Pomeranian Evangelical Church

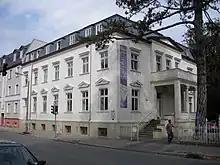
The Evangelical Greifswald Consistory of the Pomeranian Evangelical Church

As to the Lutheran state church of Swedish (Hither) Pomerania it took over the Wolgast-Pomeranian ecclesiastical institutions in Greifswald (consistory and general superintendency), whereas consistory and general superintendency in Stettin were closed down. The Lutheran state church of Brandenburgian (Farther) Pomerania reorganised Cammin's consistory as the (till 1668 aka ) and took over the superintendency in Kolberg, elevated to general superintendency. The Pomeranian and Cammin spiritual Consistory, established as Cammin Consistory in 1558 in Cammin's capital Kolberg, was seated in that city (1558–1668, and again 1683–1686), in Stargard in Pomerania (1668–1683, and again 1686–1738) and afterwards in Stettin. With the Edict of Potsdam (1685) Huguenots founded Calvinist congregations in Stargard (1687), Stolp and Kolberg (1699). Swedish Pomerania did not allow the immigration of Calvinists.